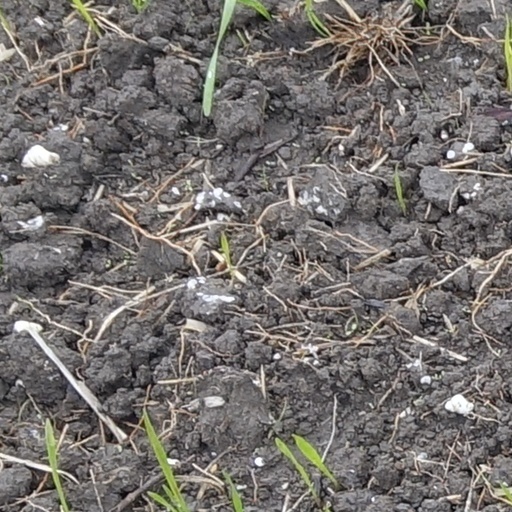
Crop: wheat